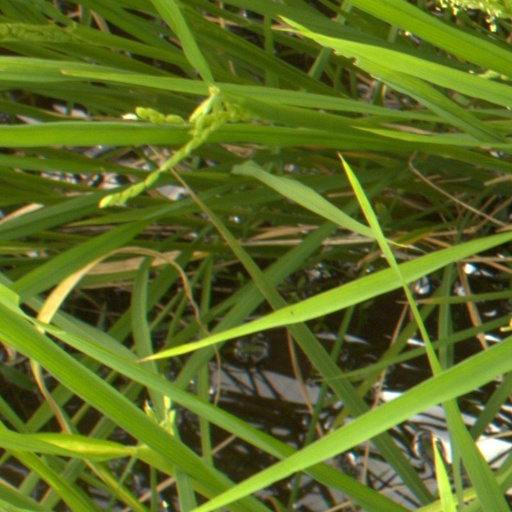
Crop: rice